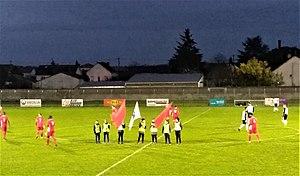
Avant match du derby de la Vienne (86) entre le SO Châtellerault et le Stade Poitevin au stade de la Montée Rouge à Châtellerault le 29 février 2020.
"Le Stade olympique châtelleraudais couramment appelé SO Châtellerault et surnommé le ""SOC"", est un club de football français fondé en 1914 et basé à Châtellerault dans le département de la Vienne.